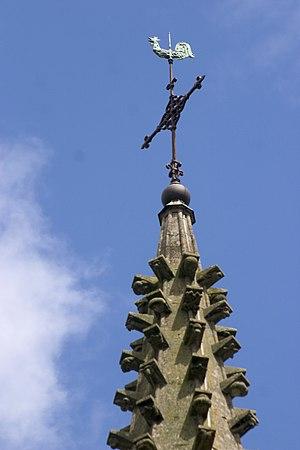
Hermaville est une commune française située dans le département du Pas-de-Calais en région Hauts-de-France.